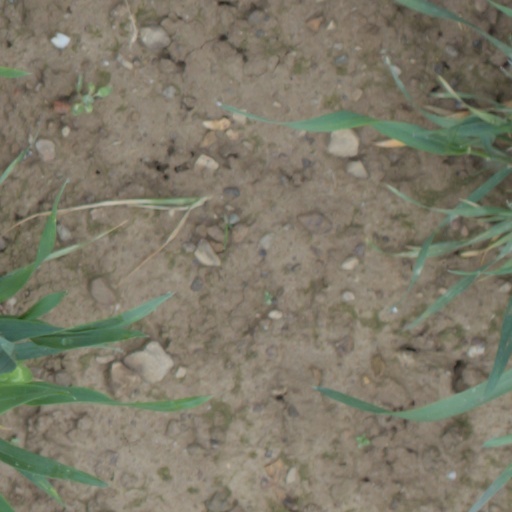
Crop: wheat